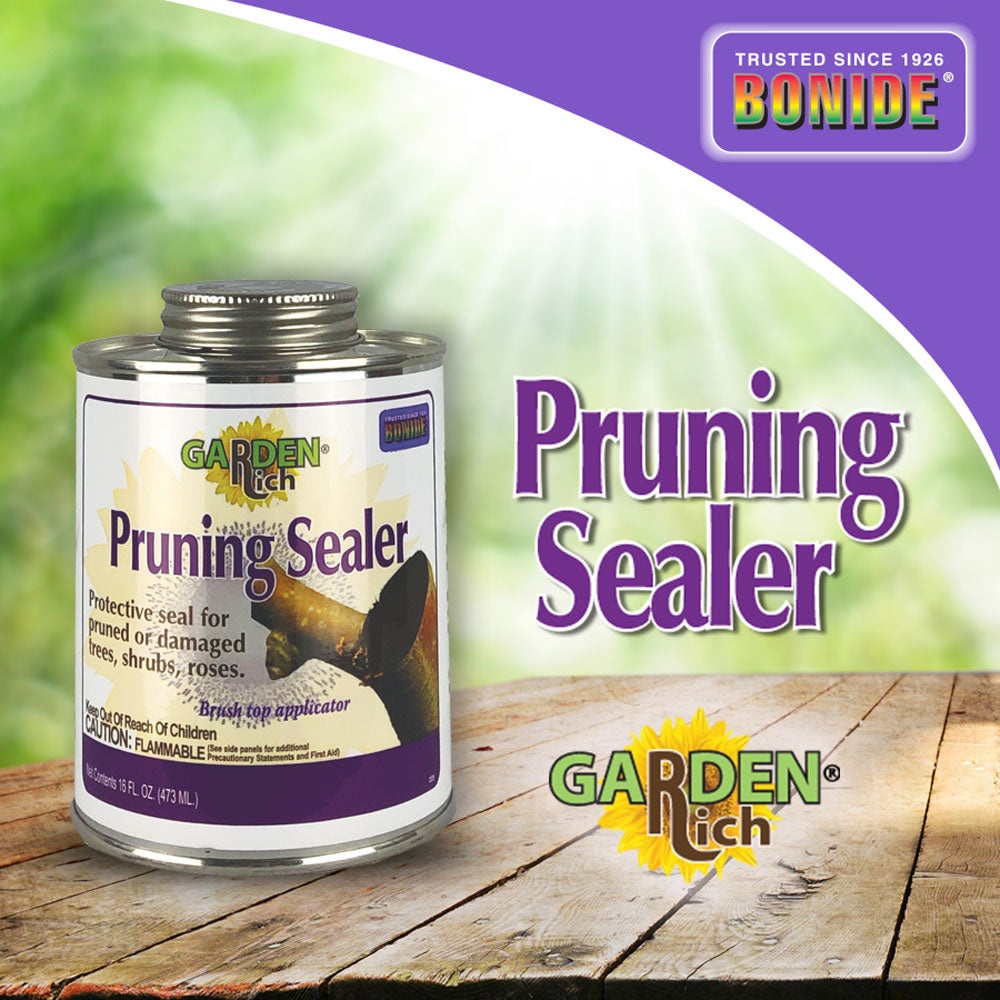
BONIDE Pruning Sealer
BONIDE Pruning Sealer can be used on pruned, grafted, or damaged trees to provide wound protection. Sealing helps to protect against insects & disease. Also can be used for waterproofing wooden tubs, planters, and pots. Provides protective seal for pruned or damaged trees Contains an antiseptic and sealant Won't burn or run Also can be used on shrubs and roses Use for waterproofing planting pots & boxes Brush-top 16oz
Brand: Bonide
Category: Home & Garden > Lawn & Garden > Gardening > Gardening Accessories